Illinois Route 150

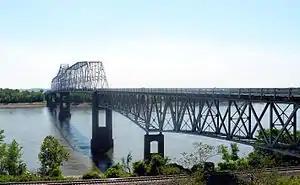
View of the Chester Bridge on the Mississippi River

Illinois 150 generally runs southwest to northeast, but is marked as an east–west route. From the Chester Bridge, it runs northeast through Chester, briefly overlapping Illinois Route 3. A longer concurrency takes place further northeast at Illinois Route 4. East of Percy, Illinois 150 turns north to Illinois 154. In Chester, it is named State Street.